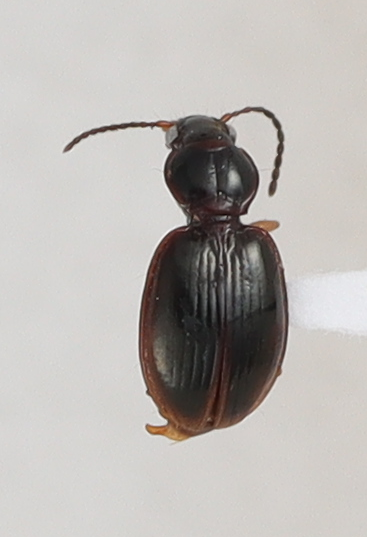
Scientific name: Mecyclothorax konanus
Plot: 14
Trap: E
Collected: 20220504